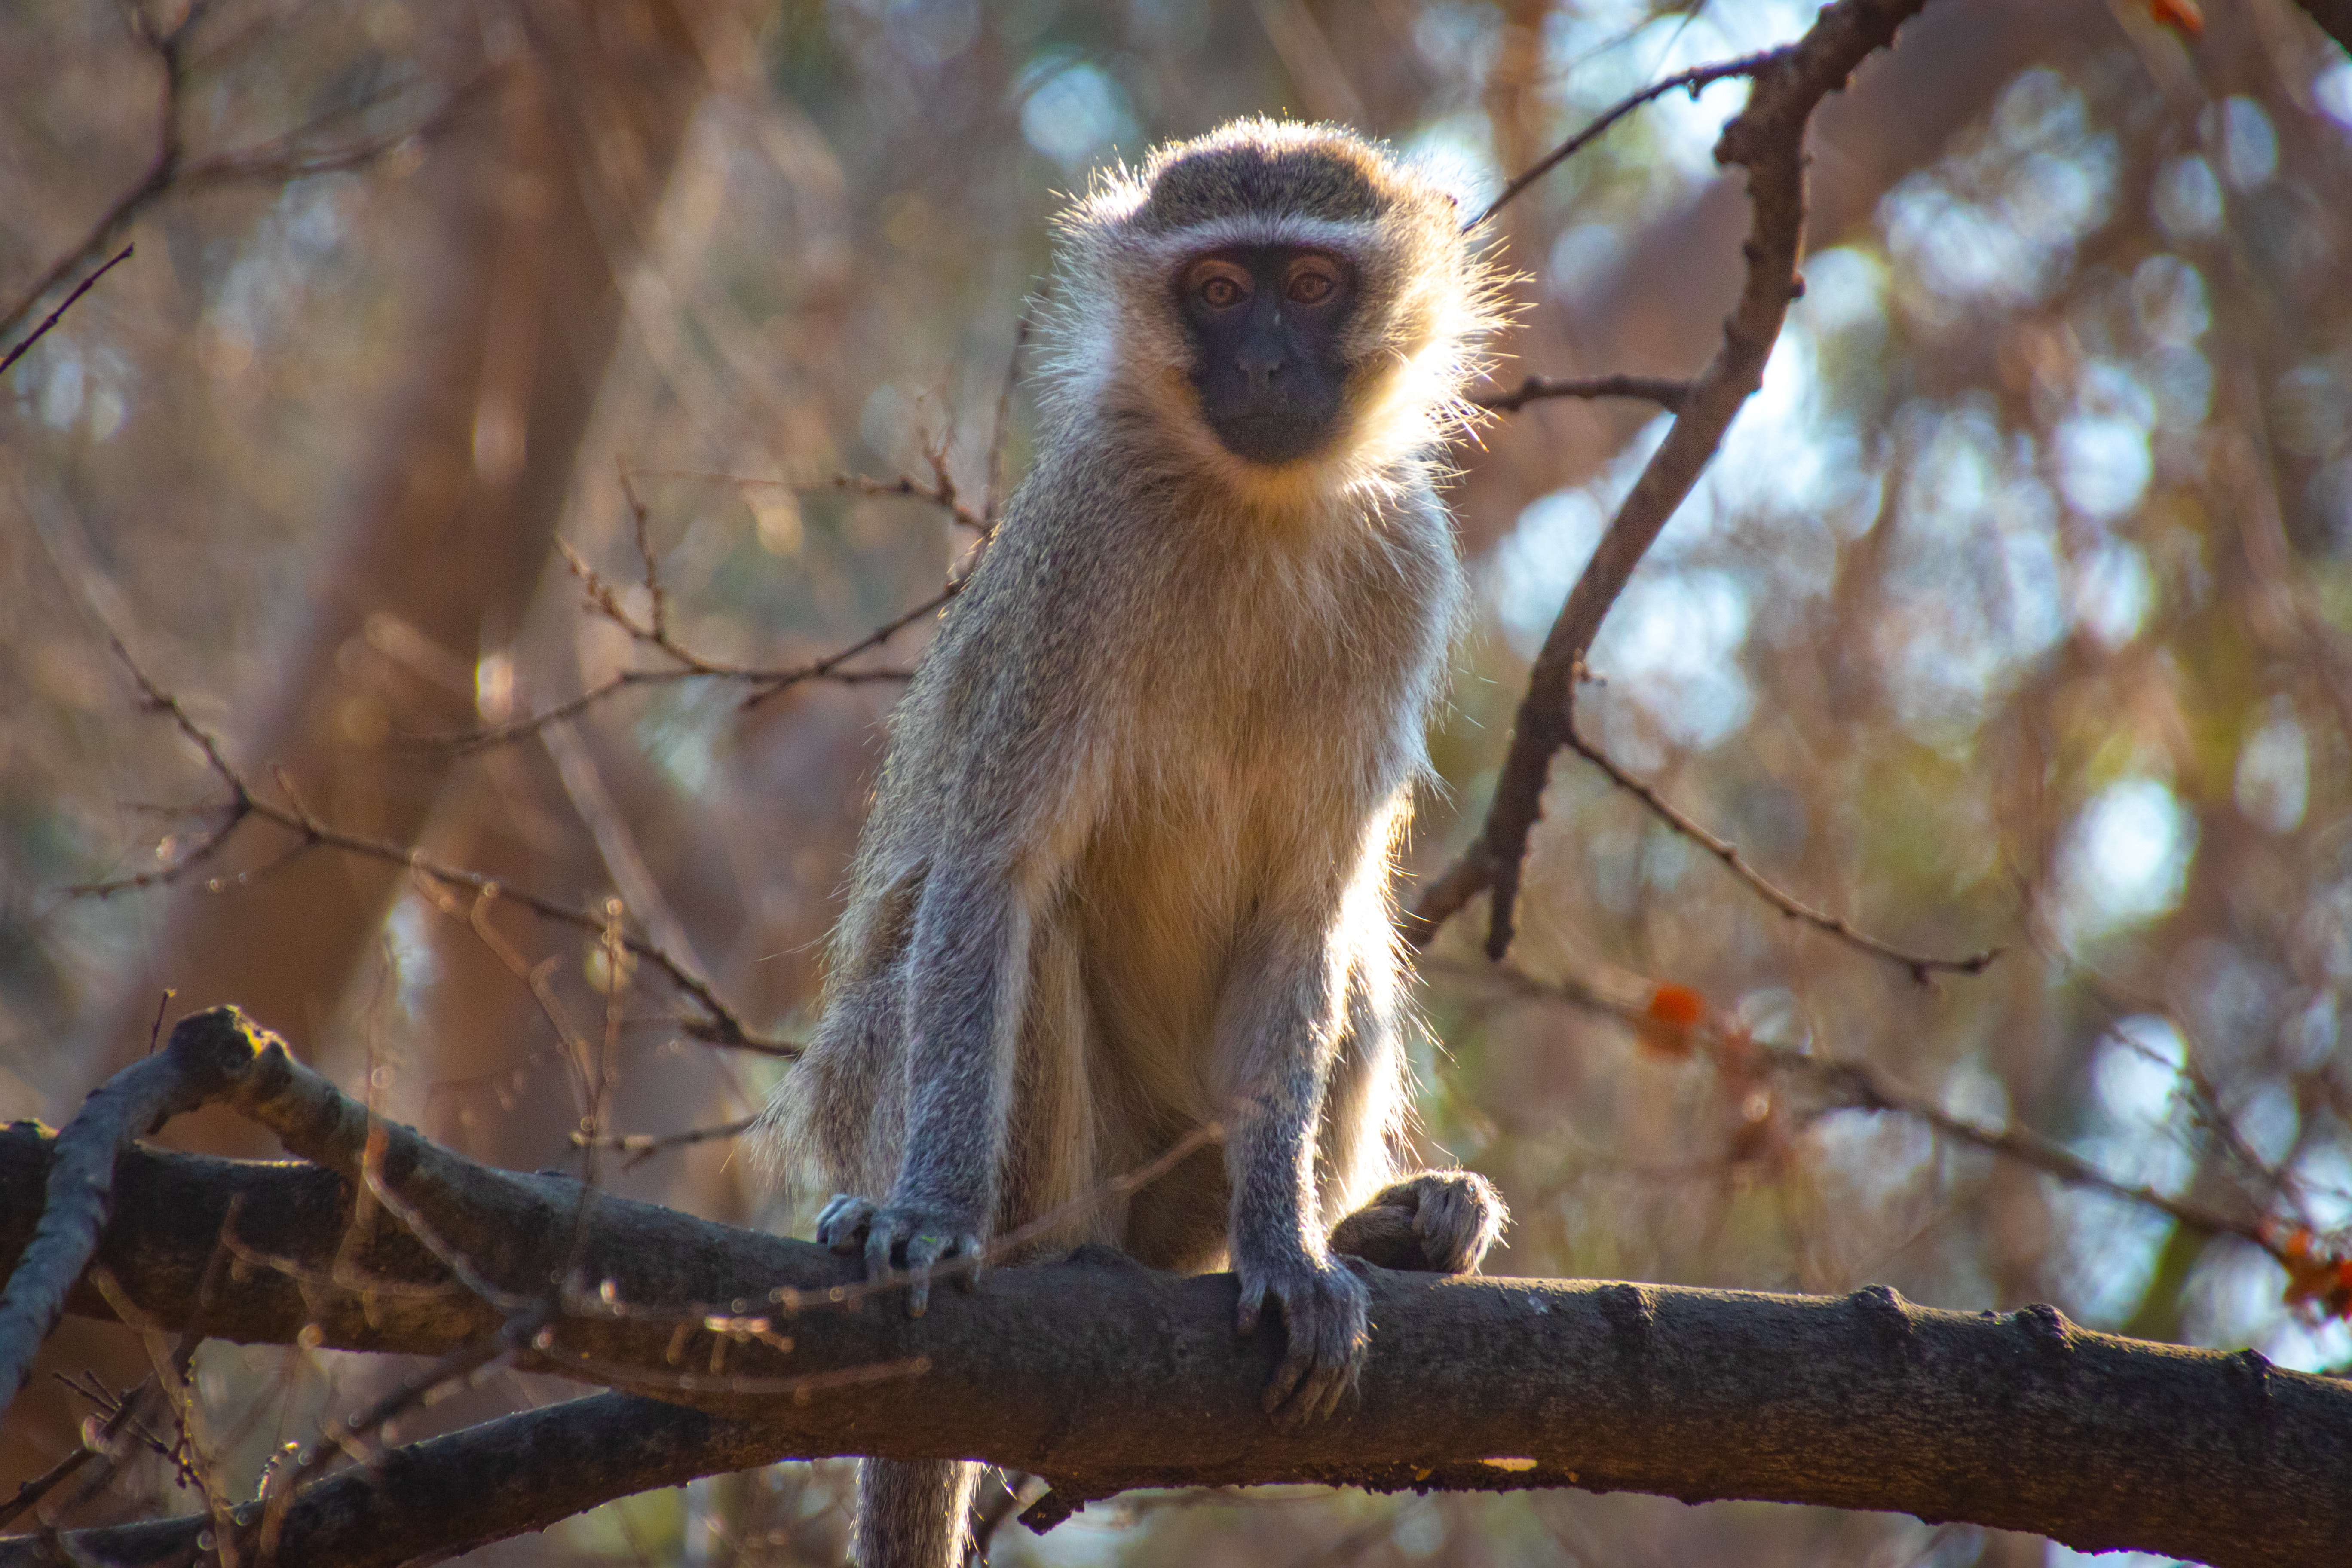
vertebrate, wildlife, primate, branch, terrestrial animal, macaque, organism, tree, adaptation, plant, tail, fawn